Xia Chao

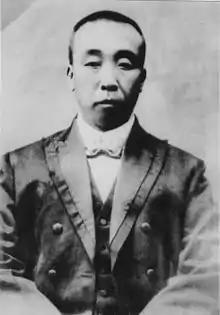

Xia Chao (1882–1926) was the long-time police chief of Zhejiang Province during the Chinese Warlord Era (1916–1928), and also served as the province's civil governor from 1924 to 1926. He was among the most powerful political figures in Zhejiang throughout much of his career. In order to maintain and expand his influence over the province, Xia opportunistically played out different Chinese warlord factions against each other. Plotting to gain Zhejiang's independence from the warlord regime of Sun Chuanfang, Xia launched a rebellion in 1926, but was captured and summarily executed.